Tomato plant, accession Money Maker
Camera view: bottom (45 deg); turntable rotation: 330 degrees
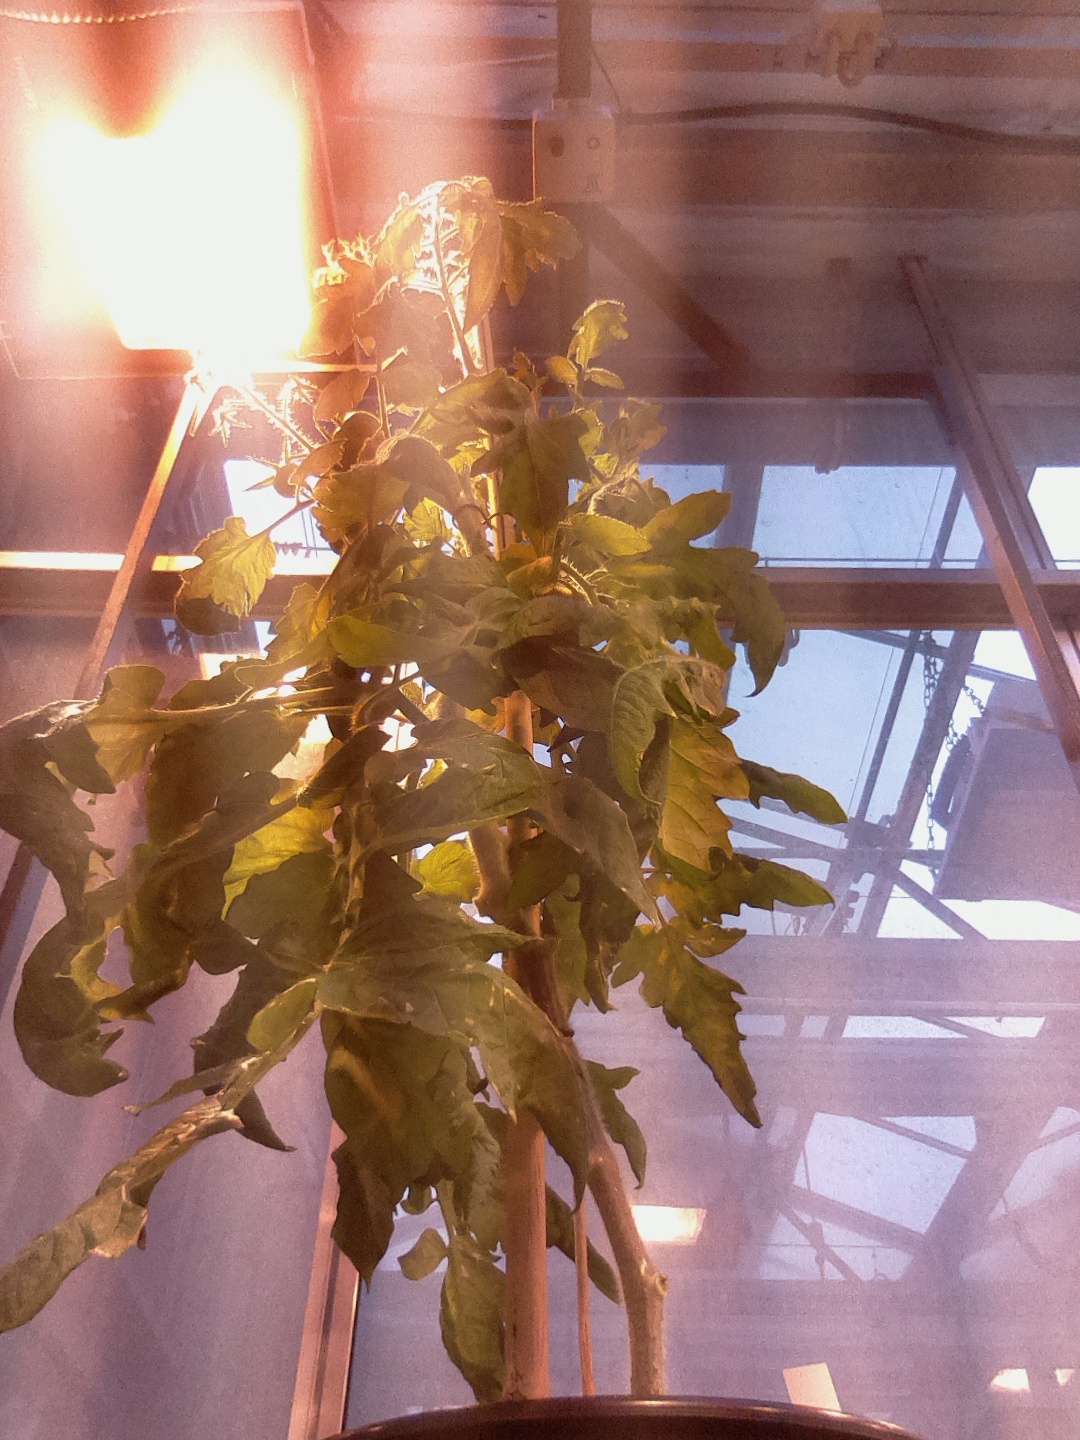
BBCH growth stage 74: 40%-50% of final fruit size